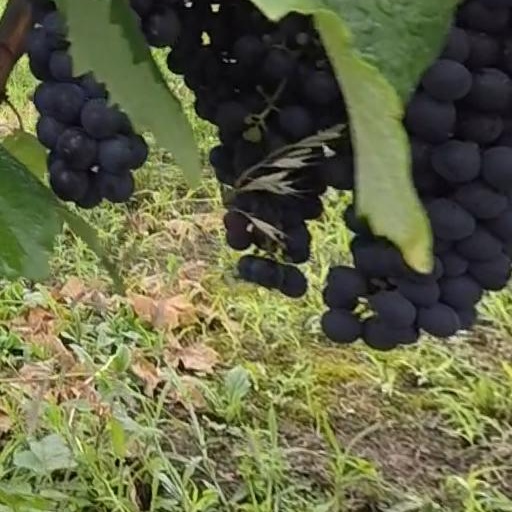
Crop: grape